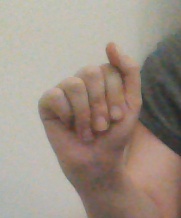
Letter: saad